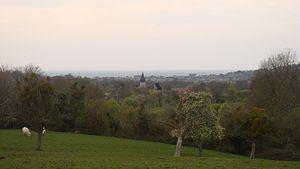
mer et campagne de blonville+ eglise
Blonville-sur-Mer est une commune française, située dans le département du Calvados et dans la région Normandie, peuplée de 1 545 habitants.